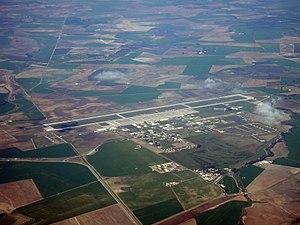
La base aérienne de Morón est un aérodrome militaire en Espagne situé a 56 km de Séville à Morón de la Frontera. Depuis les accords de Madrid de 1953 elle est utilisée par l’United States Air Force. Elle est la seule base de l’United States Air Forces in Europe en Espagne.